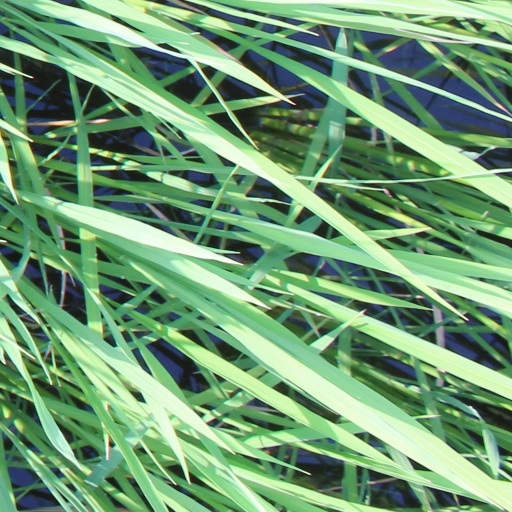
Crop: rice